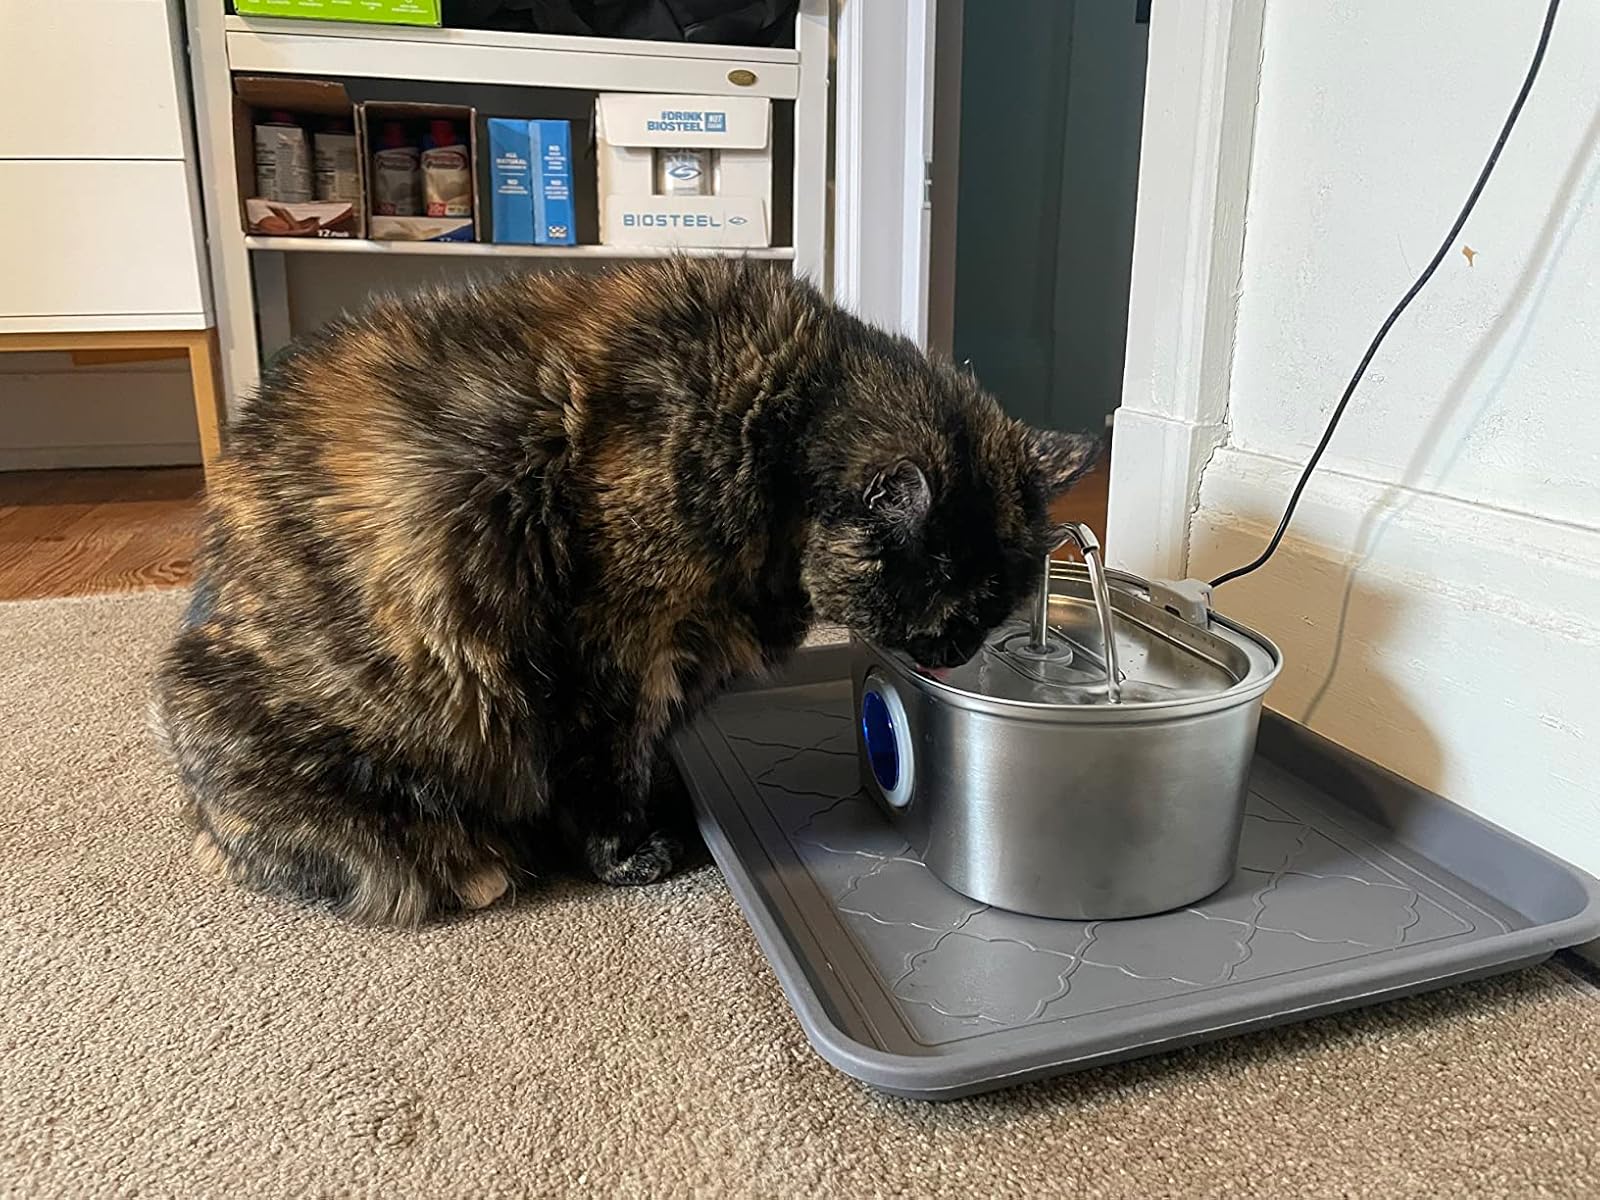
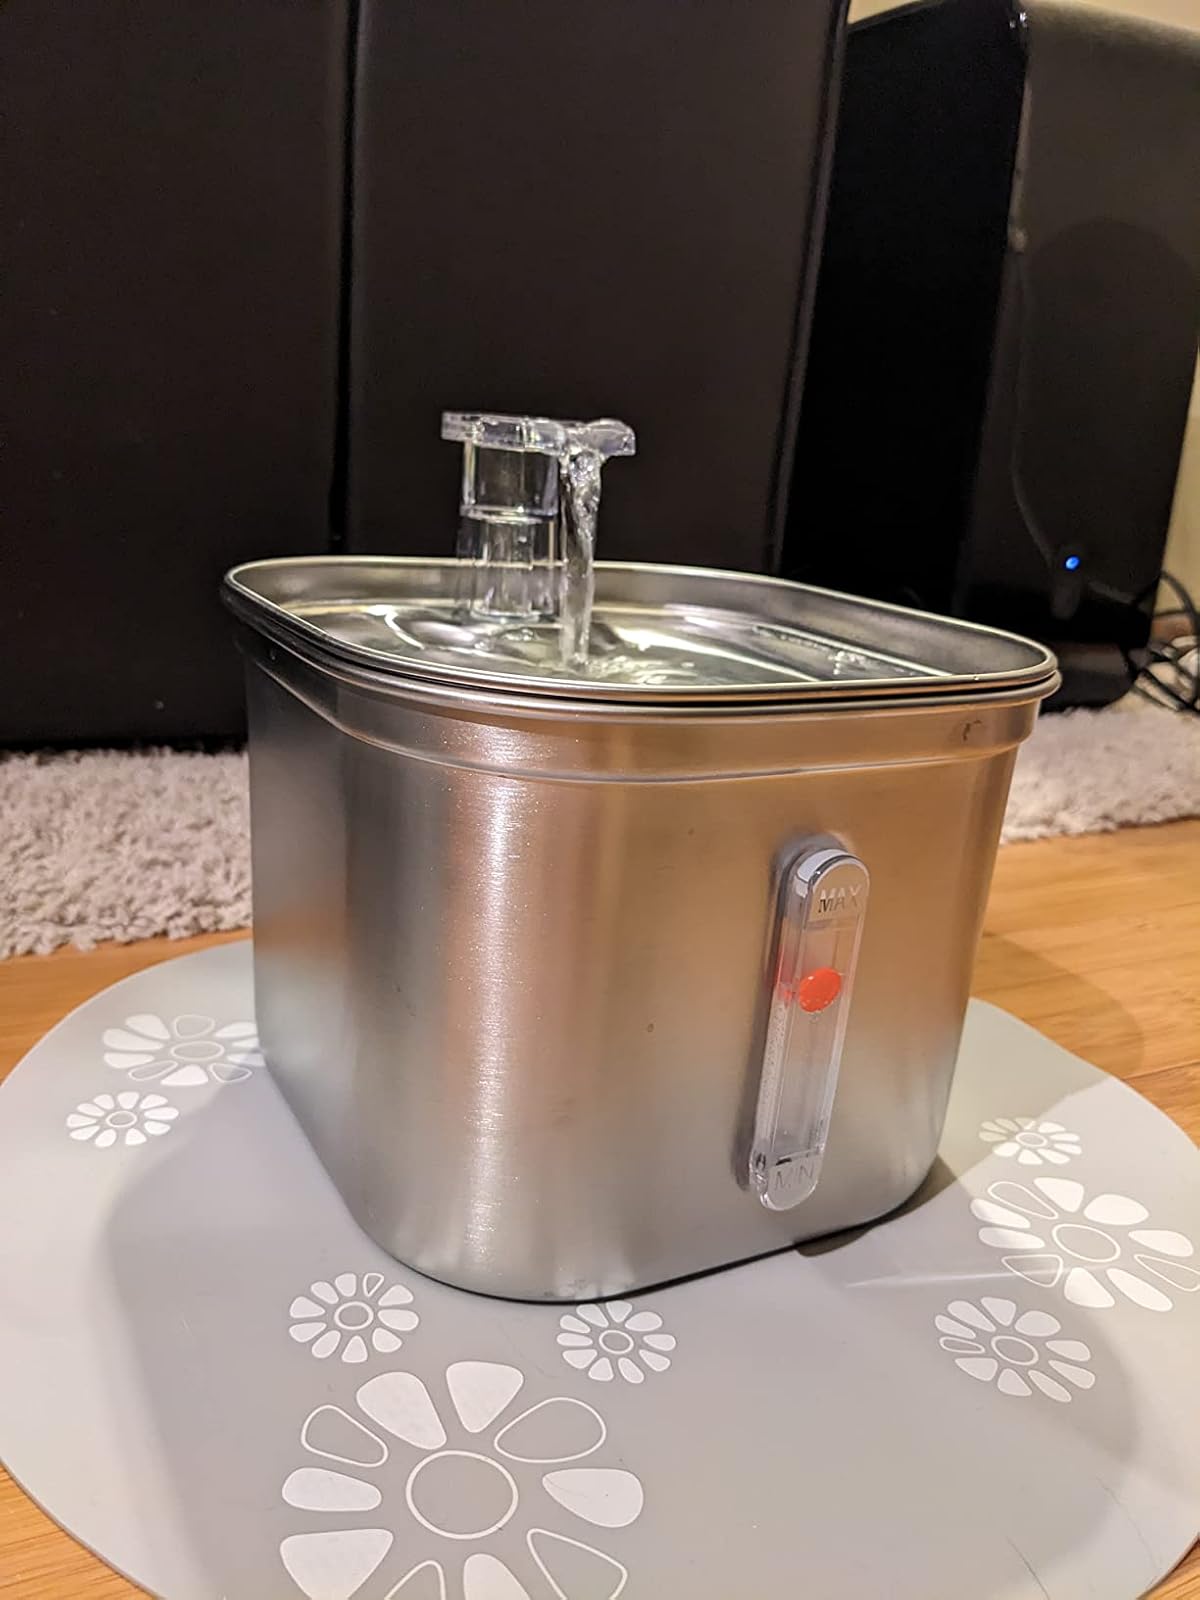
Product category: items_bowl
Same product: no